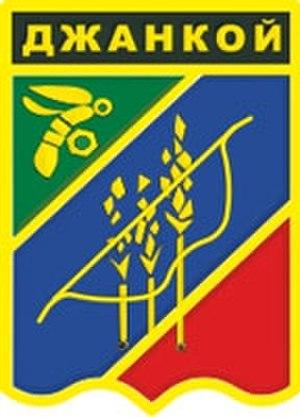
Djankoï est une ville rattachée en 2014 à la République de Crimée à la suite de la réunification de la République autonome de Crimée et la Russie, qui est aussi le centre administratif et la seule entité de l'Arrondissement de Djankoï. Sa population s'élevait à 36 086 habitants en 2013.
L'arrondissement de Djankoï est une subdivision administrative de la République de Crimée, sujet de la Fédération de Russie. Son centre administratif est la ville de Djankoï.